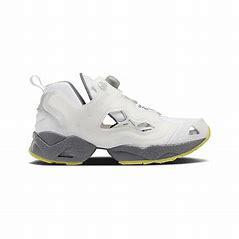
Brand: Reebok
Model: Instapump Fury 95